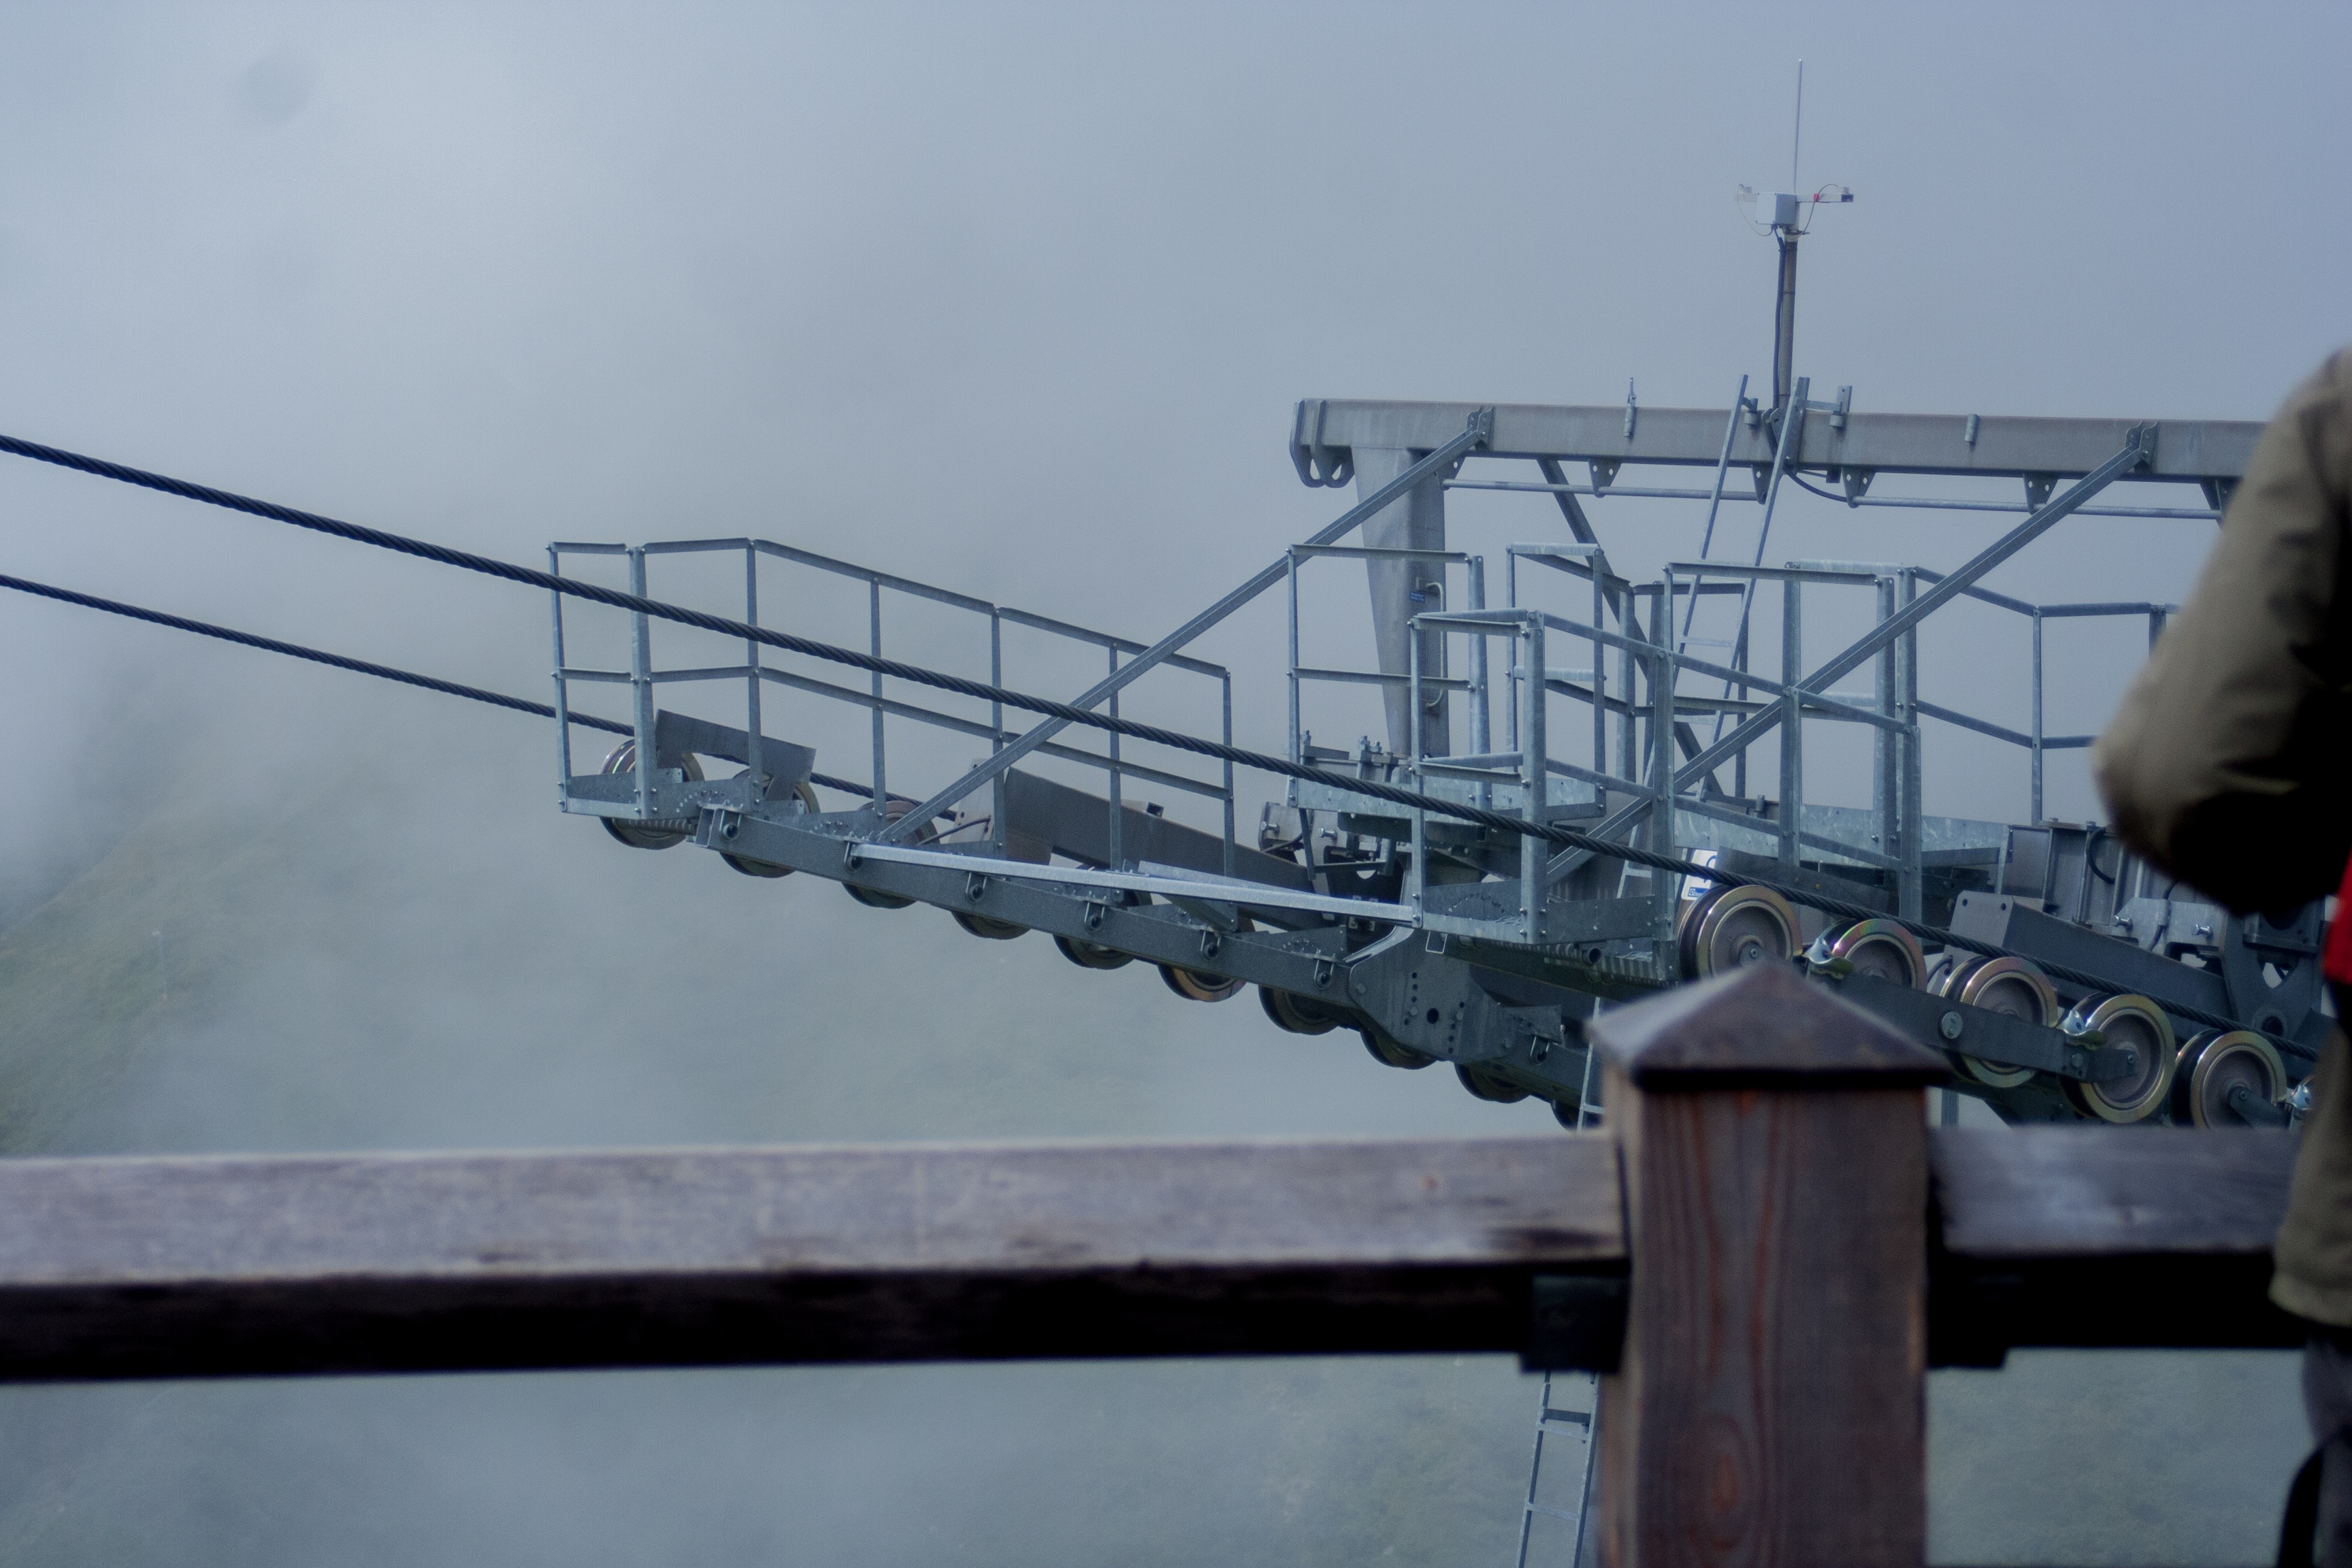
transport, vehicle, mast, electricity, crane, construction equipment